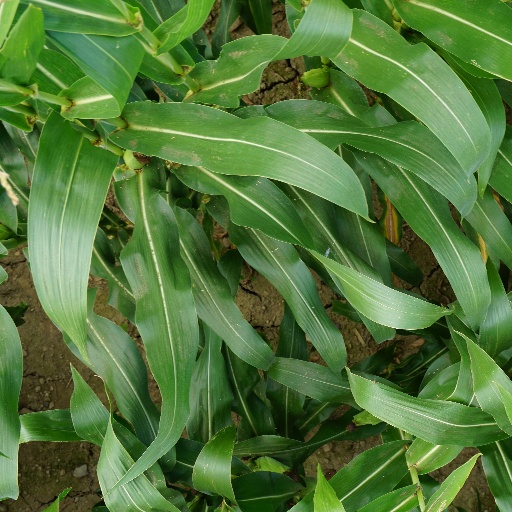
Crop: maize; corn